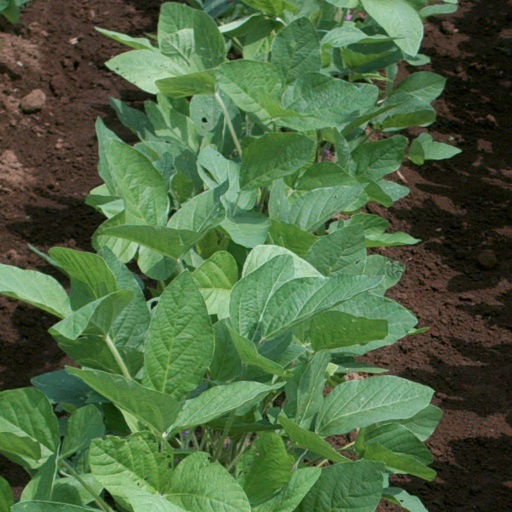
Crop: soybean